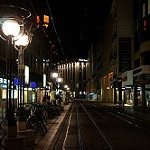
Label: street